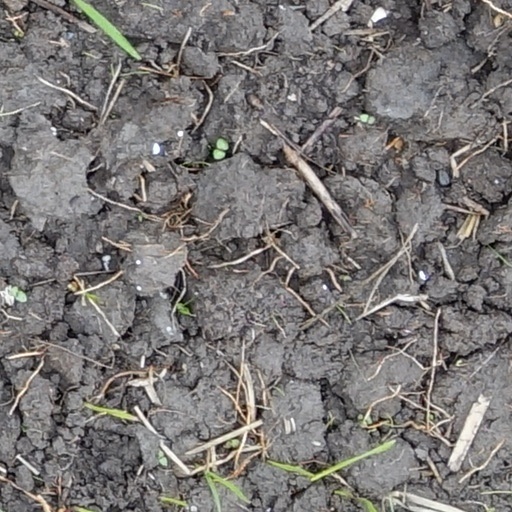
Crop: wheat